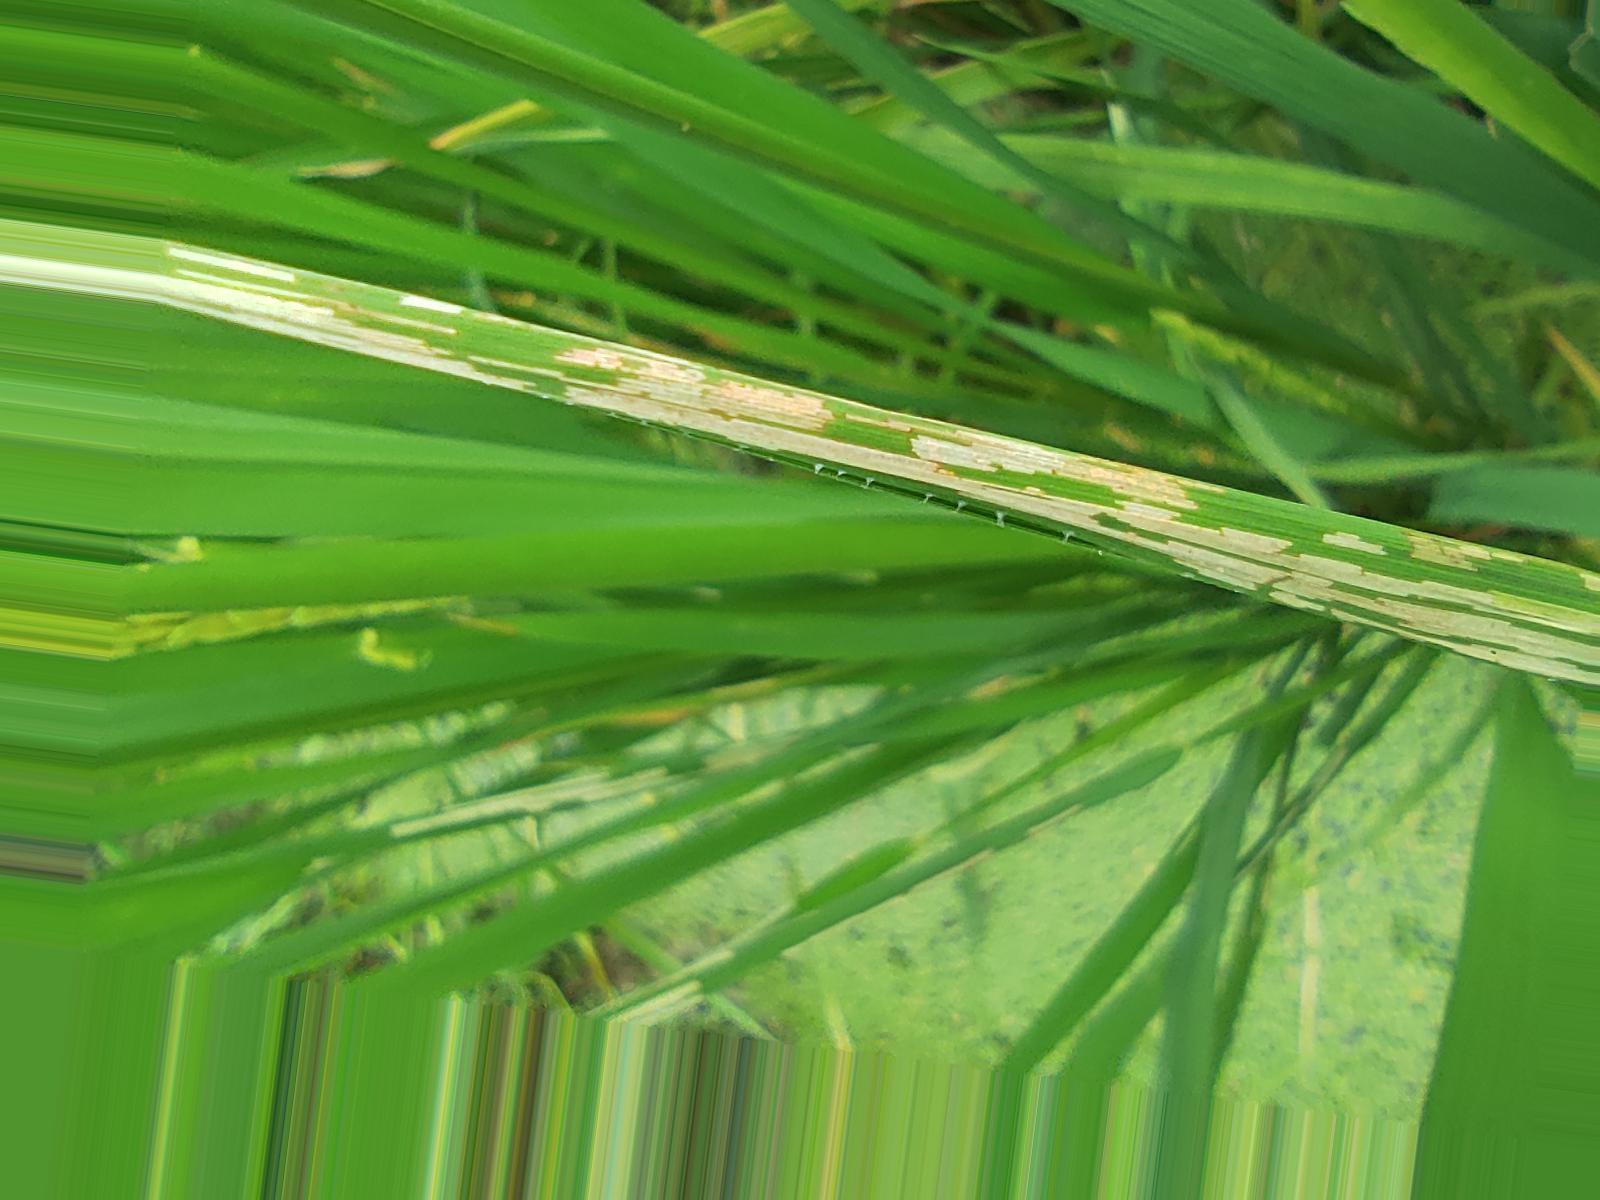
Nhãn: Sâu gai ( Hispa )